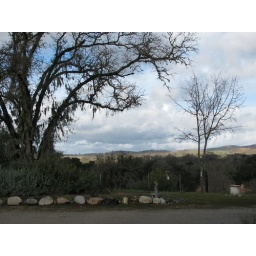
The view overlooking the Salinas River bed in front of the house